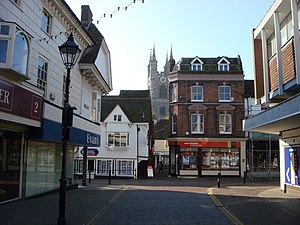
Ashford
Ashford er en by i Ashford-distriktet, Kent, England, med et indbyggertal på 71.838. Distriktet har et befolkningstal på 126.151. Byen ligger 79 km fra London. Den nævnes i Domesday Book fra 1086, hvor den kaldes Allia Essetesford.